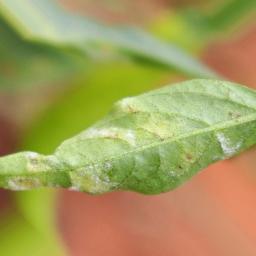
Label: powdery mildew